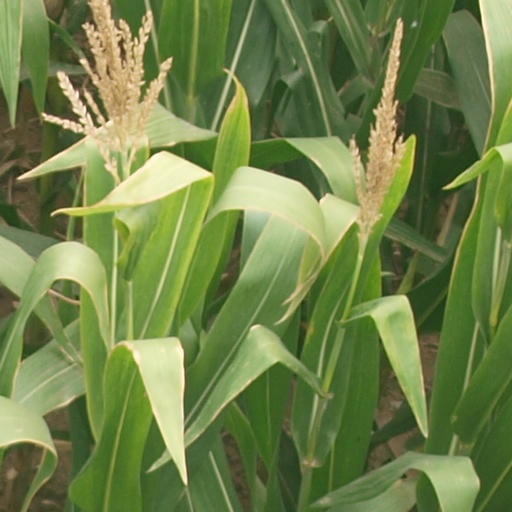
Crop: maize; corn